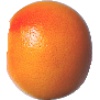
Label: Grapefruit Pink 1